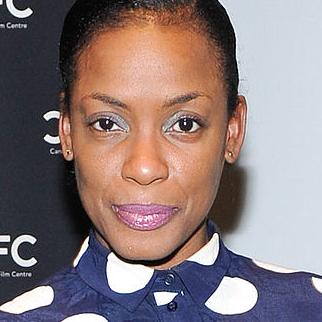
Age: 45